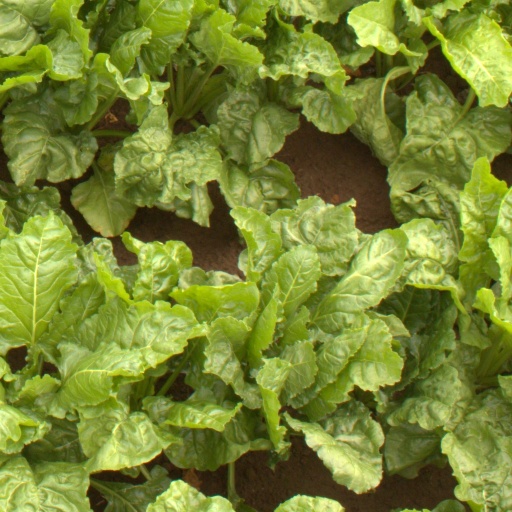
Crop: sugar beet